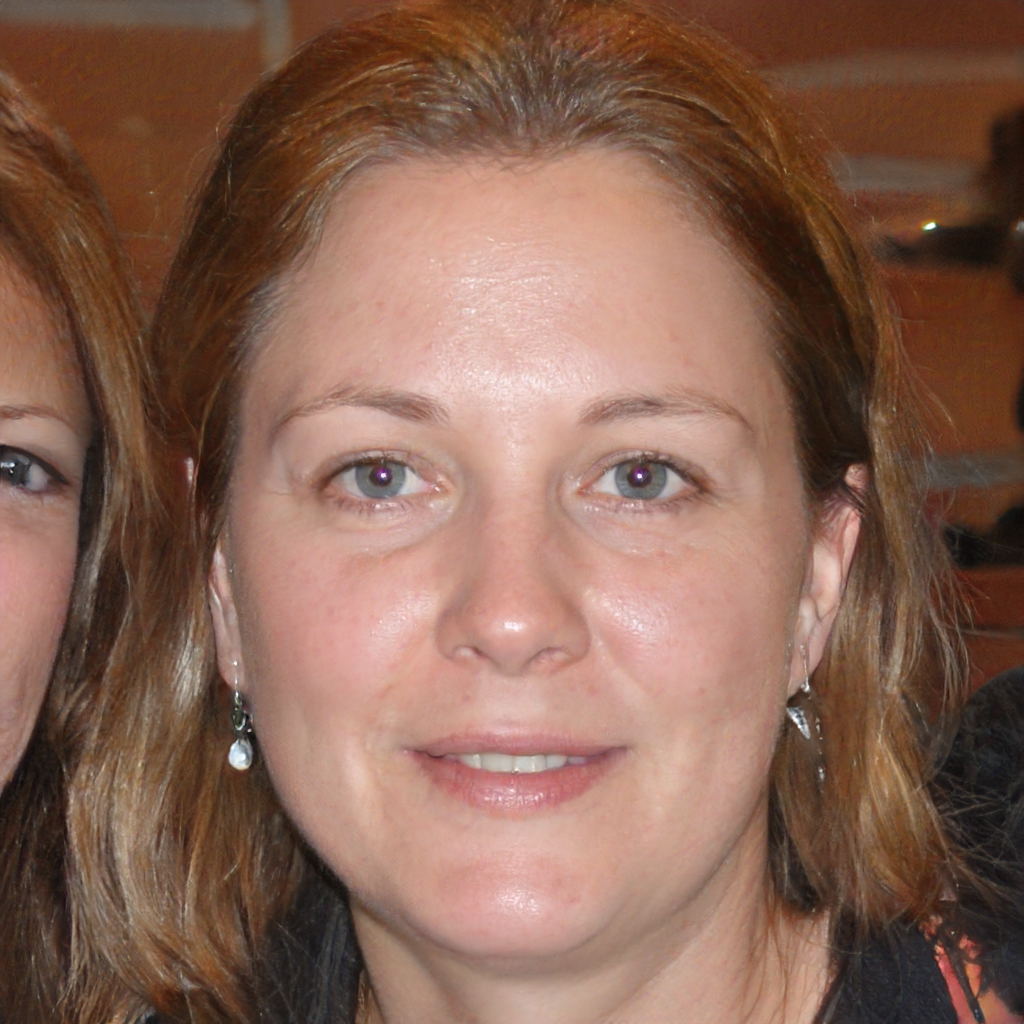
Label: No Watermark